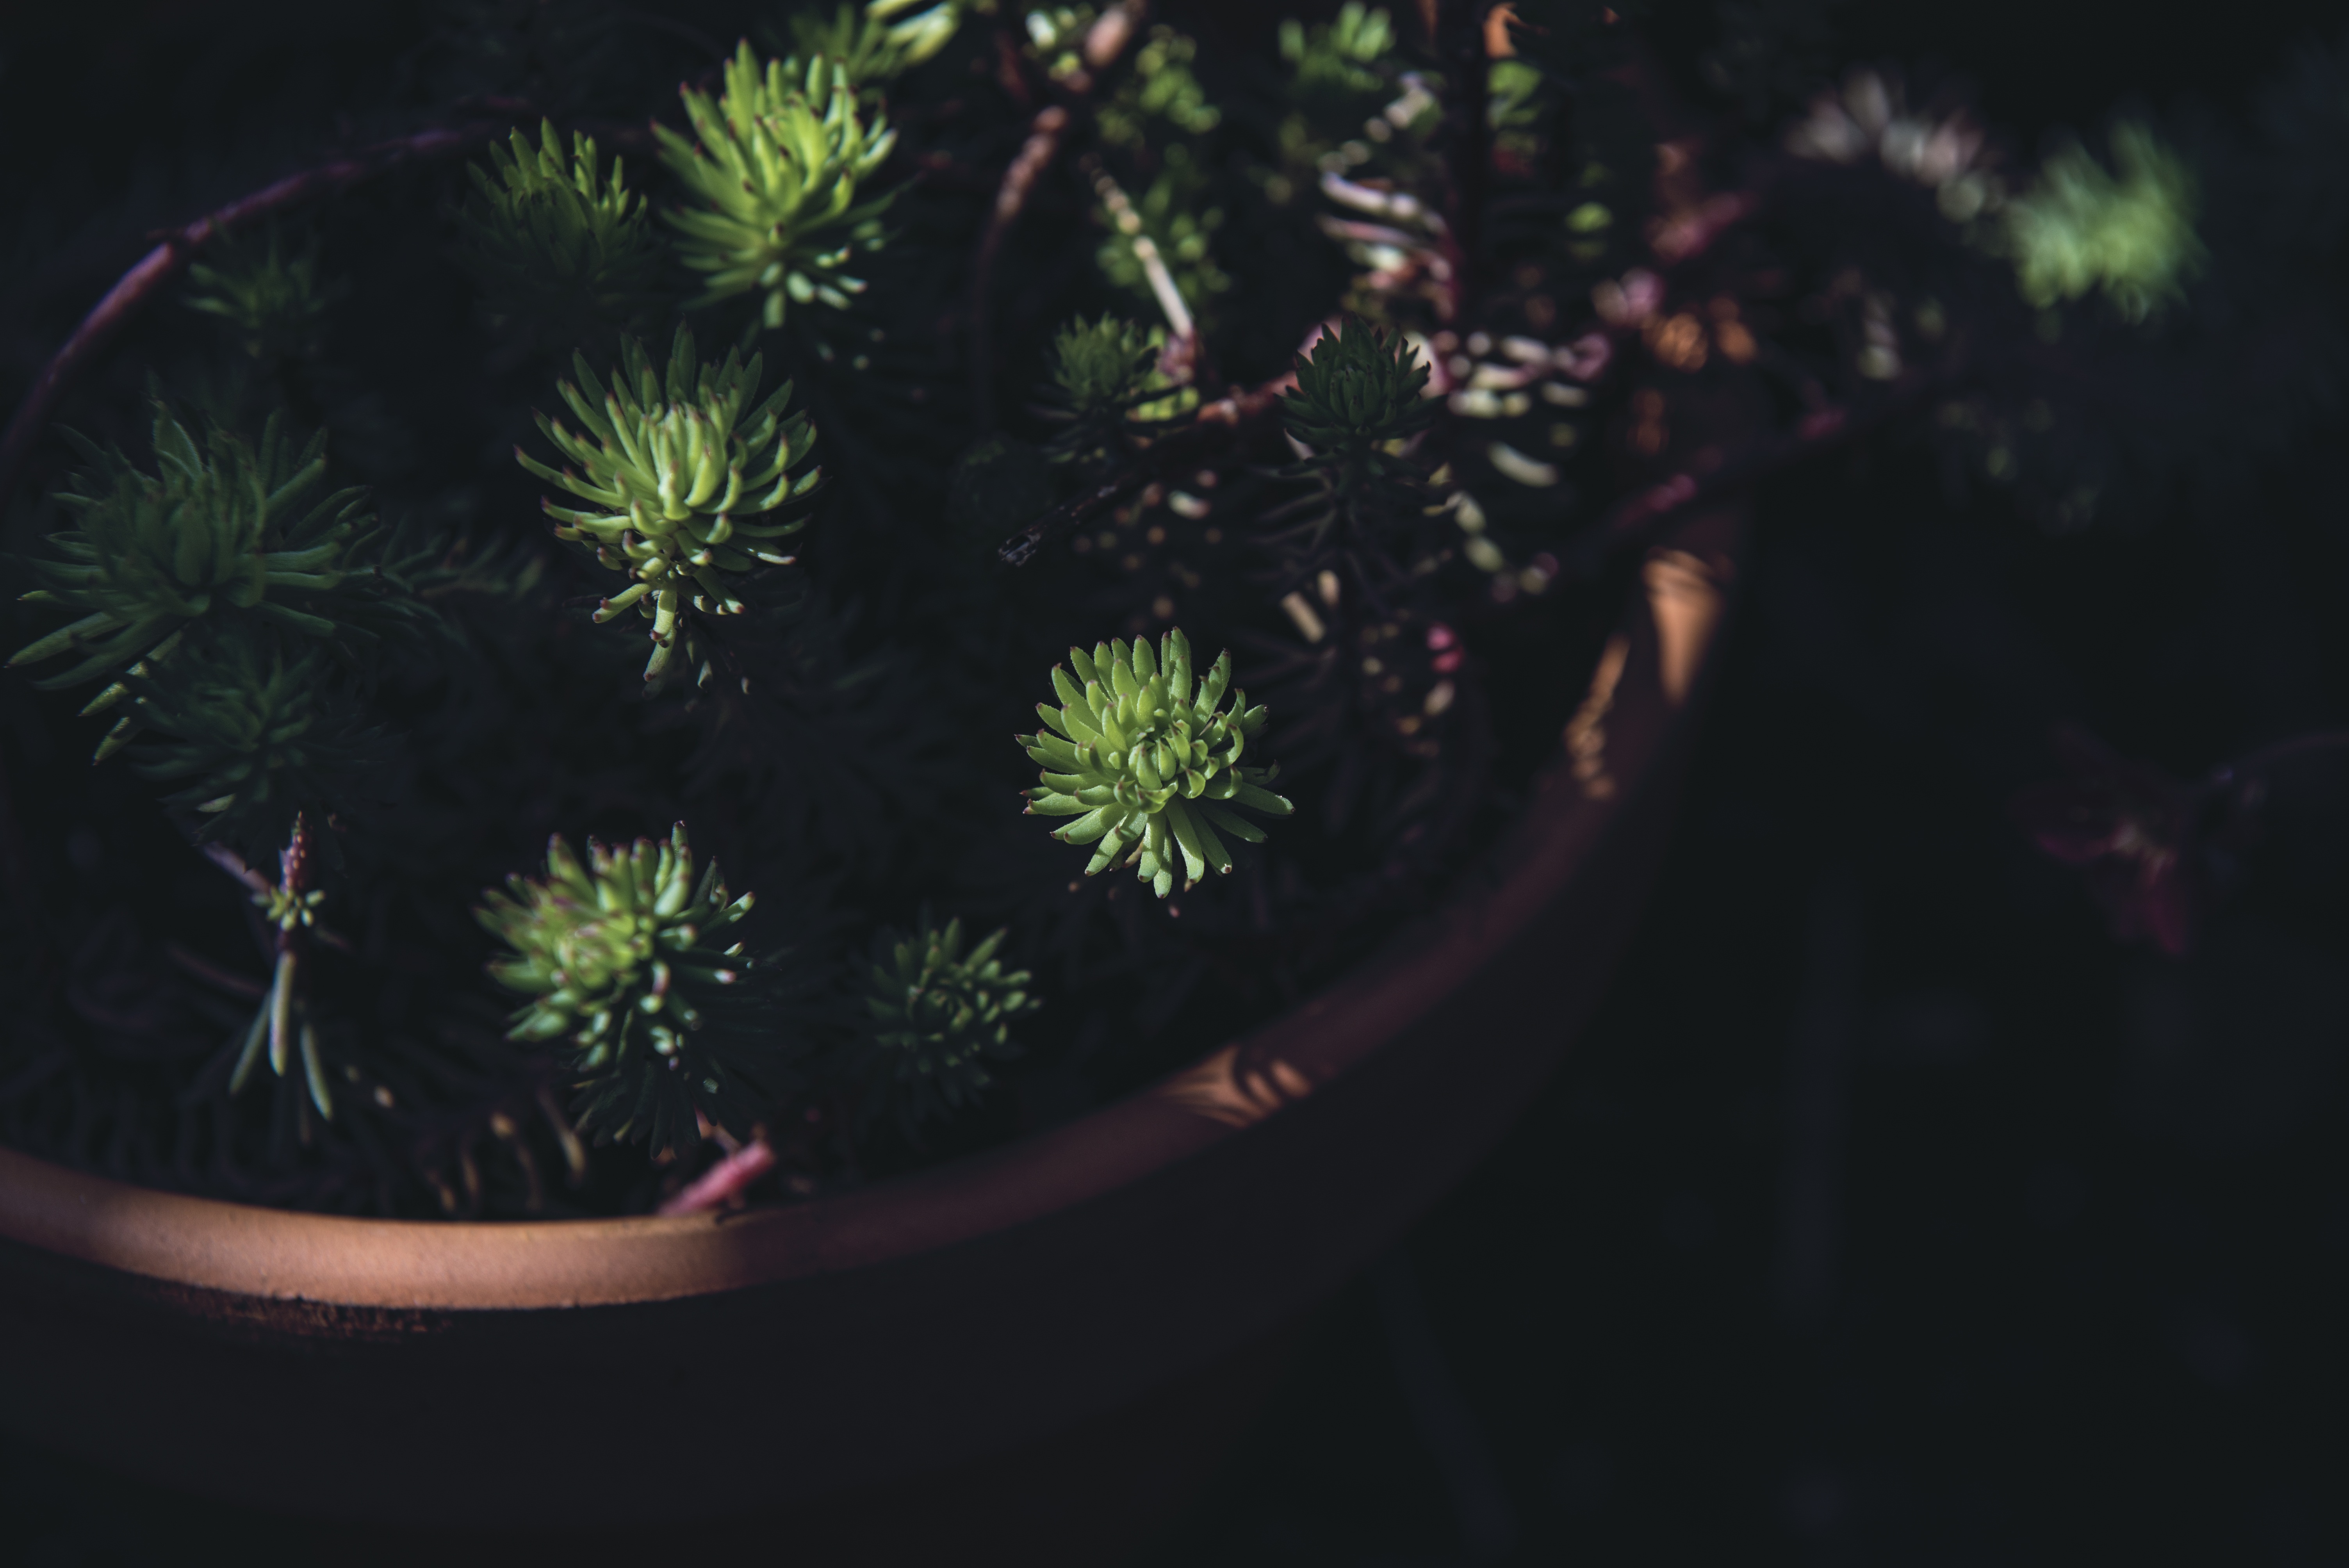
tree, branch, light, growth, plant, night, photography, leaf, flower, dark, environment, decoration, green, evergreen, shadow, darkness, garden, potted plant, close up, christmas decoration, outdoors, daylight, succulents, macro photography, woody plant